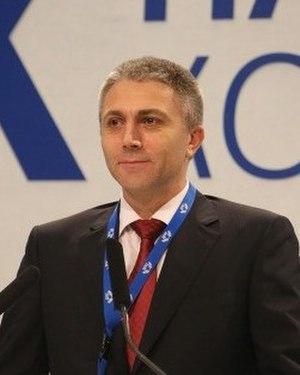
Les élections européennes de 2019 en Bulgarie sont les élections des députés de la neuvième législature du Parlement européen, qui se déroulent du 23 mai au 26 mai 2019 dans tous les États membres de l'Union européenne, dont la Bulgarie où elles auront lieu le 26 mai 2019 pour élire les 17 sièges alloués au pays.
Des élections législatives anticipées ont eu lieu en Bulgarie le 26 mars 2017.
Les élections législatives bulgares de 2021 ont lieu le 28 mars 2021 en Bulgarie. Des élections anticipées étaient un temps jugées probables à la suite d'un scandale immobilier touchant le gouvernement.